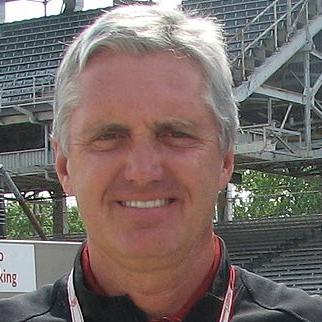
Age: 50